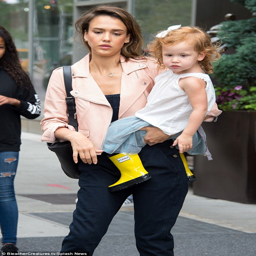
getting a lift : little girl was seen in her mother 's arms as she wore a tutu - like dress and yellow rain boots